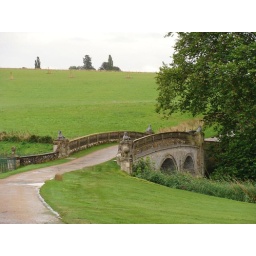
The curving road and the Robert Adams bridge over the lake.